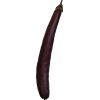
Label: Eggplant long 1